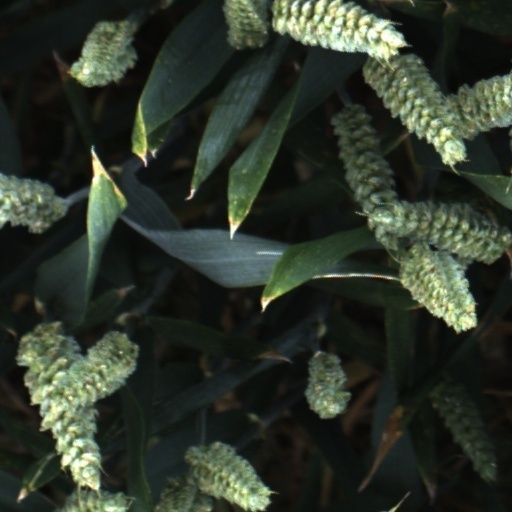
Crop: wheat